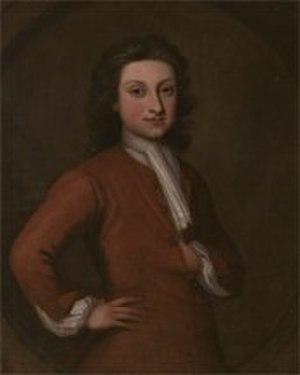
Philip Carteret ou Philippe de Carteret, né le 22 janvier 1733 au manoir de La Trinité, à Jersey, et mort le 21 juillet 1796 à Southampton, est un officier de marine, navigateur et explorateur britannique. Il effectue deux tours du monde de 1764 à 1766, sous les ordres de John Byron et de 1766 à 1769, sous les ordres de Samuel Wallis.
Philippe de Carteret, est le premier gouverneur colonial du New Jersey.
La Terre de Davis est une « île fantôme » située d'après ses découvreurs dans le sud-est de l’océan Pacifique, à bonne distance des côtes du Chili. Elle doit son nom au pirate Edward Davis, qui l'aurait aperçue en 1687. Les seules mentions originales de cette île se trouvent dans le compte-rendu de voyage de son coéquipier Lionel Wafer, et dans un ouvrage de son ami boucanier William Dampier, à qui il avait confié sa découverte. Ce dernier a émis l’idée que cette terre faisait partie de la fameuse Terra Australis Incognita, activement recherchée à l’époque dans le sud de l’Océan Pacifique. Bien que cette île n’ait jamais pu être retrouvée sous les coordonnées géographiques indiquées, il est fréquemment admis dans la littérature qu’elle corresponde à l’île de Pâques. Toutefois, cette correspondance reste soumise à critique, et certains auteurs considèrent soit que la terre de Davis n’a jamais existé, soit qu’il faut plutôt y voir d'autres îles du Pacifique Sud, comme les îles St Félix et Ambroise, voire l’archipel des Gambier, en Polynésie française.